Edward A. Rice Jr.

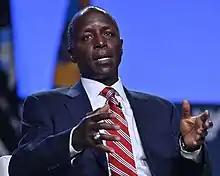
A retired Rice makes remarks during the “It’s All About People” panel discussion at the 2021 Air Force Association Air, Space and Cyber Conference on September 22, 2021.

Born in New Mexico on March 31, 1956, and raised in Yellow Springs, Ohio, Rice is a 1978 distinguished United States Air Force Academy graduate where he earned a Bachelor of Science degree. In 2006, he attended a Joint Force Maritime Component Commander Course, Naval War College at Newport, Rhode Island